Cape Organisation for the Democratic Taxi Association

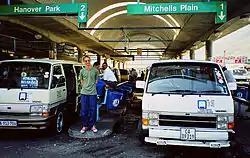
Taxis bound for the Cape Flats at the Cape Town railway station, 2001.

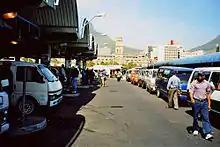
Cape Town station taxi deck, 2001.

In 1996, Codeta and CATA signed an agreement, facilitated by the provincial transport department and ordered by the high court, over the control of routes in the Western Cape. Codeta was allocated Khayelitsha and most areas south of the R300, including Khayelitsha, while CATA was allocated areas north of the R300. However, according to a 2005 commission of inquiry, the agreement did not succeed in reconciling the associations, and it contributed to a situation in which not just routes but also whole suburbs effectively became the associations' respective turf. The 1996 agreement was the first of several agreements signed between Codeta and CATA, the enforcement of which has rarely turned out to be sustainable over a long period of time.